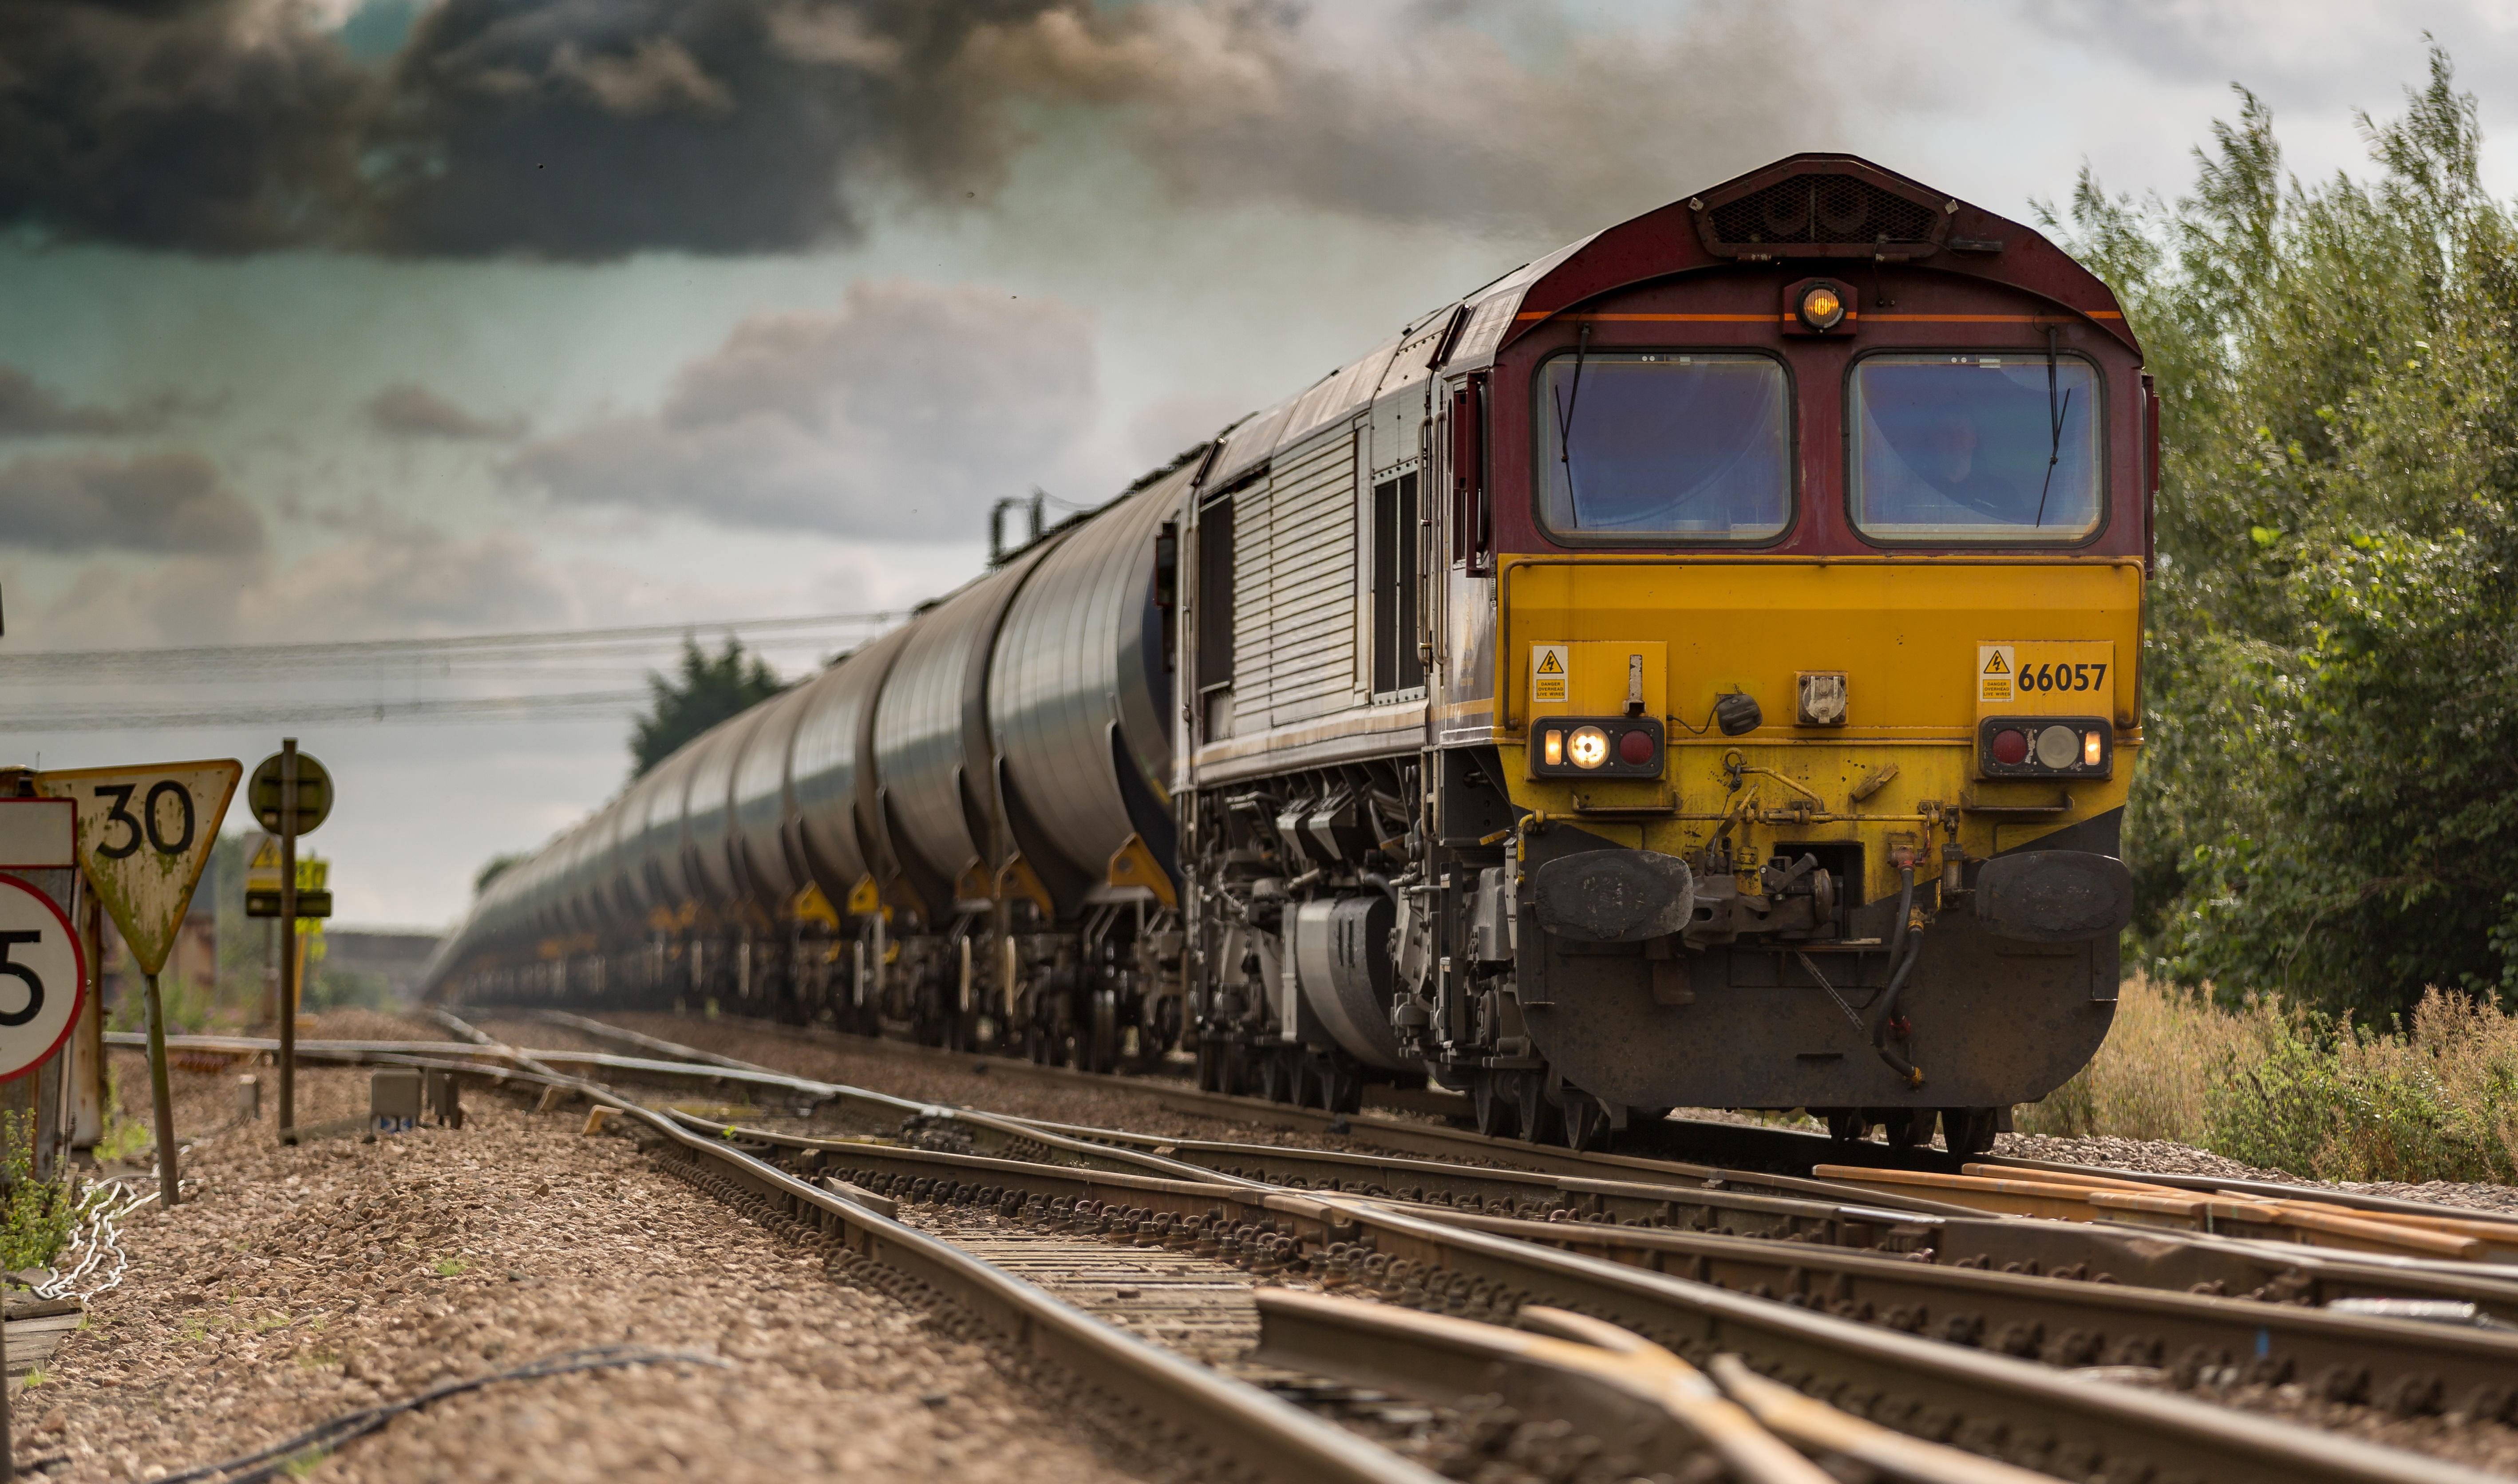
track, railway, train, transport, vehicle, station, rocks, stones, locomotive, passenger, rail transport, railtrack, land vehicle, rolling stock, railroad car, passenger car